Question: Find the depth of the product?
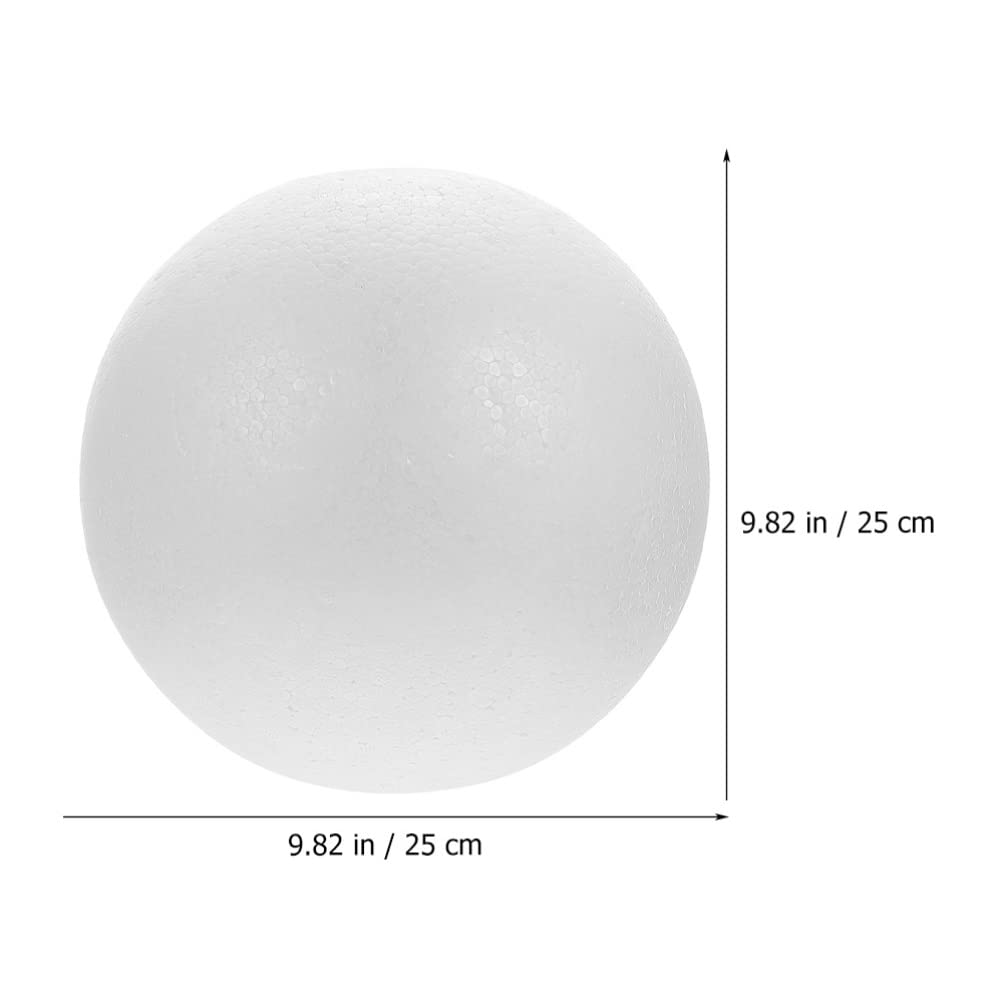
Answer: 9.82 inch